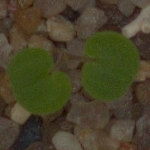
Label: smallflowered_cranesbill